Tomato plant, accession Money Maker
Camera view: tilt-top (135 deg); turntable rotation: 120 degrees
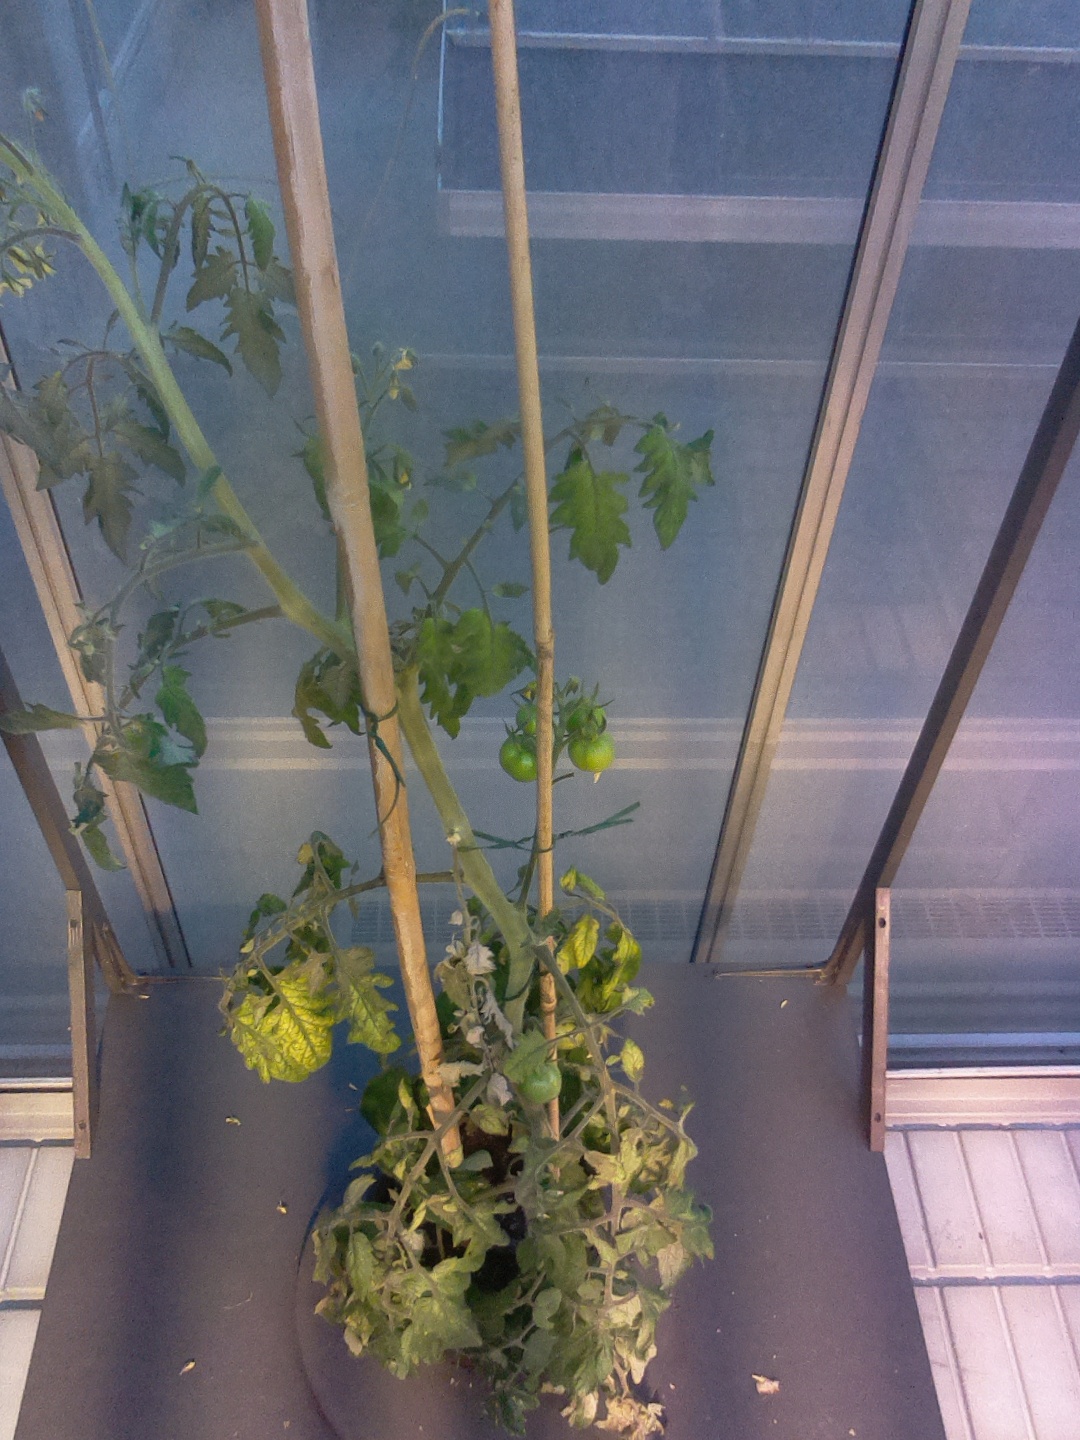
BBCH growth stage 72: 20%-30% of final fruit size